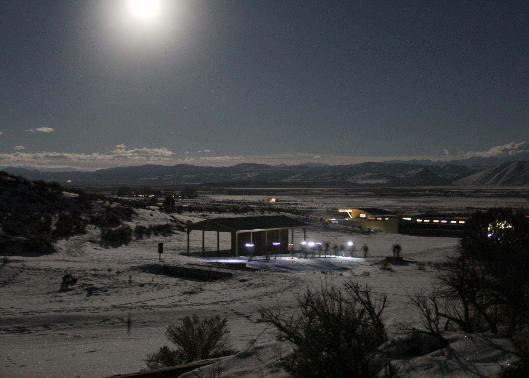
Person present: No